Gustav Eberlein

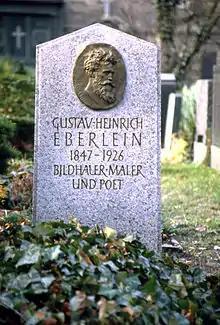
Tomb at Alter St.-Matthäus-Kirchhof

He was able to find work elsewhere, notably in South America, but his finances never recovered and he was divorced for a second time in 1912. The following year, he auctioned off most of his possessions in anticipation of emigrating, but those plans were put off because of World War I. He received some orders during the war and created a small museum at his studios in Berlin but, after the war, criticism was renewed; especially for his creating a statue of Karl Marx at the same time he was doing one of the former Kaiser. He was especially well known for his small figures and portrait sculpture and produced over 900 works. The majority of his larger bronze monuments were melted down during World War II. Most of his 300 original plaster models were disposed of by the city of Münden after his death. In 1962, work related to a construction project revealed approximately 80 figures and 11 paintings that were preserved and restored between 1983 and 1989. Many are now in the collection of the Deutsches Historisches Museum, Berlin.